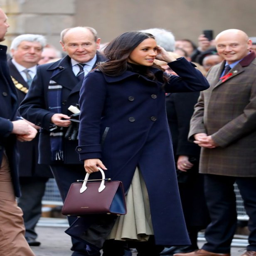
actor stunned in a dark coat